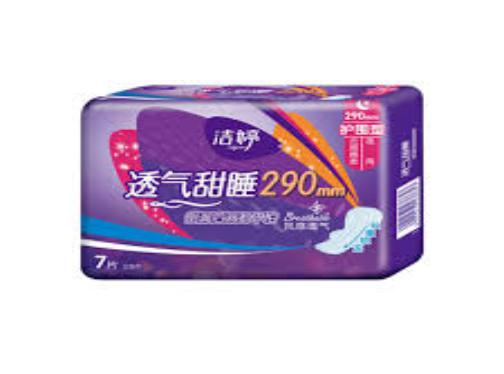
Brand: ladycare
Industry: Necessities